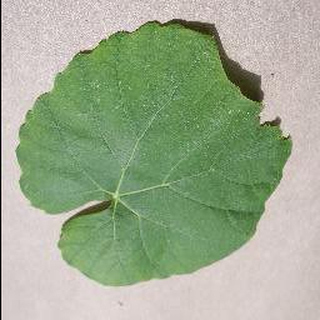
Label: healthy_grape